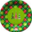
Label: plate